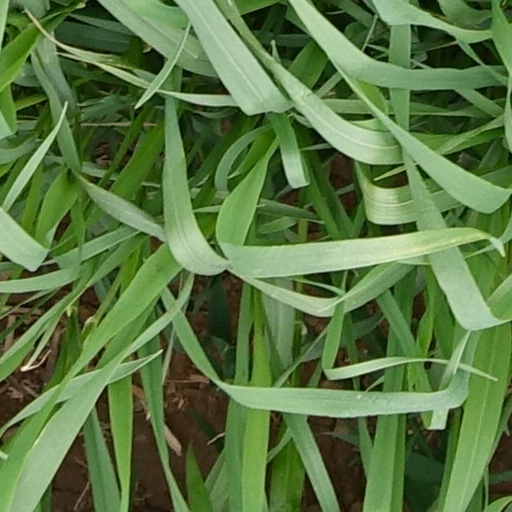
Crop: wheat